William L. Adams (pioneer)

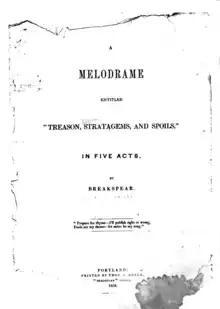
Title page of Adams' best known work

Adams was born in Oberlin, Ohio on February 5, 1821. He came to Yamhill County, Oregon in 1848. He worked as a teacher and made two trips to the California gold fields before publishing the play "Treason, Strategems, and Spoils, A Melodrame in Five Acts" under the pen name Breakspear in 1852. The play, a political satire that skewered the Democratic party, including Asahel Bush and his "Salem Statesman", was first printed in "The Oregonian", and is often cited along with Margaret Jewett Bailey's "The Grains" as one of the earliest works of literature written in Oregon.